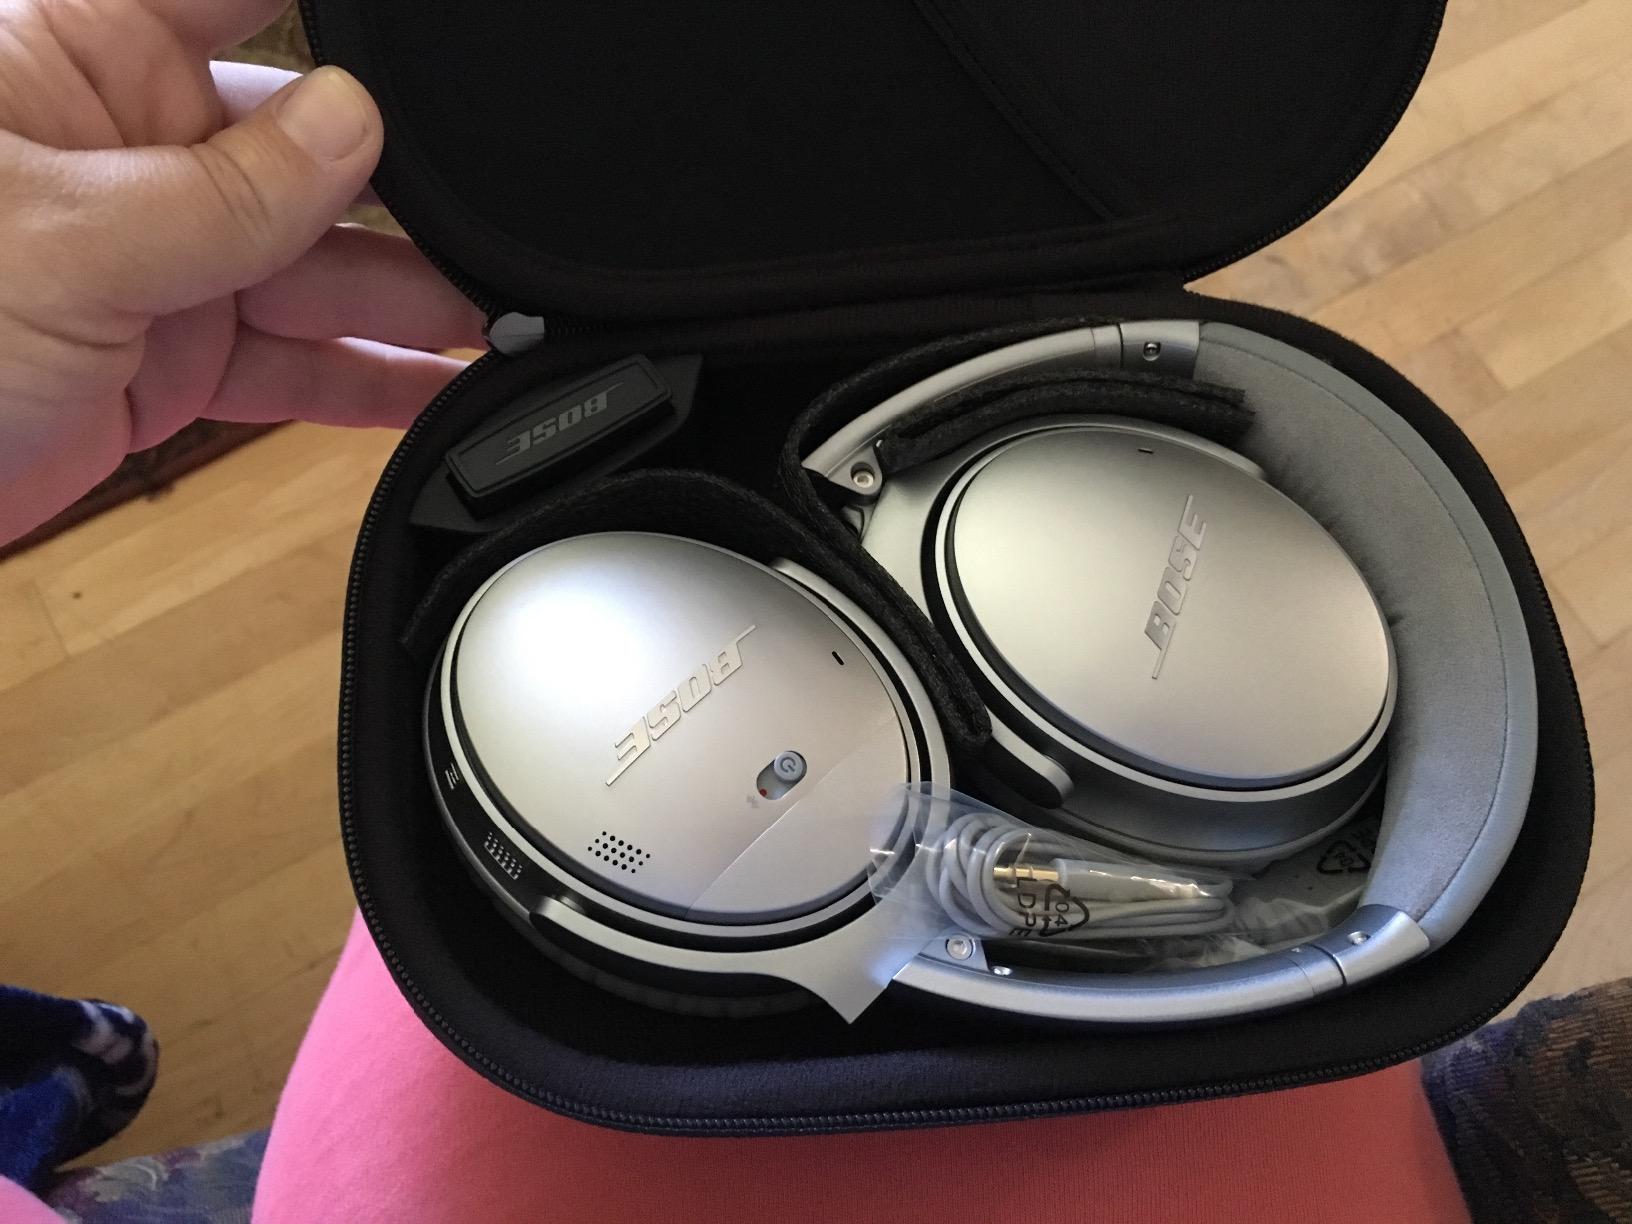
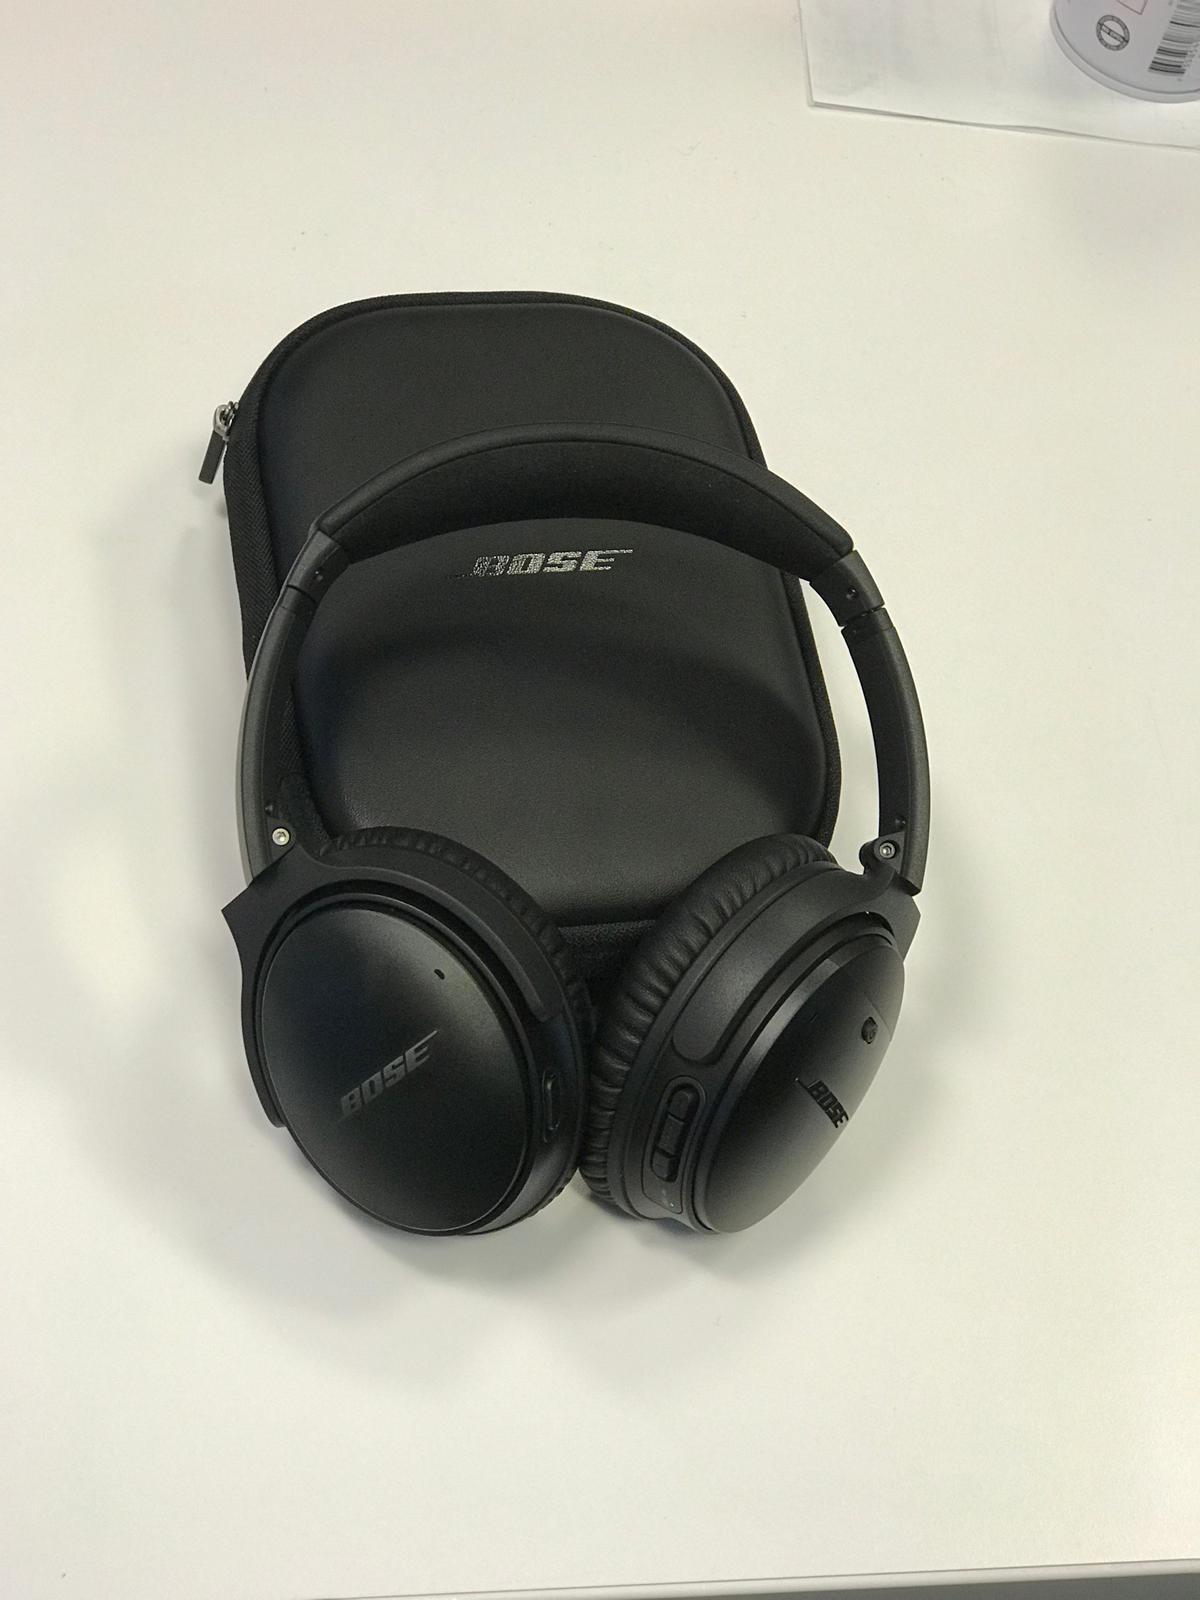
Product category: headphones
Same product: no